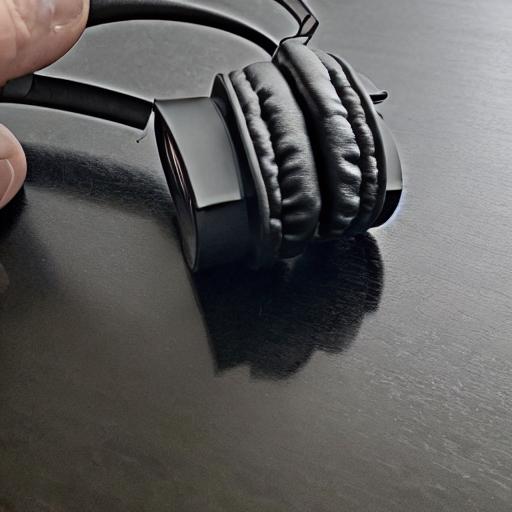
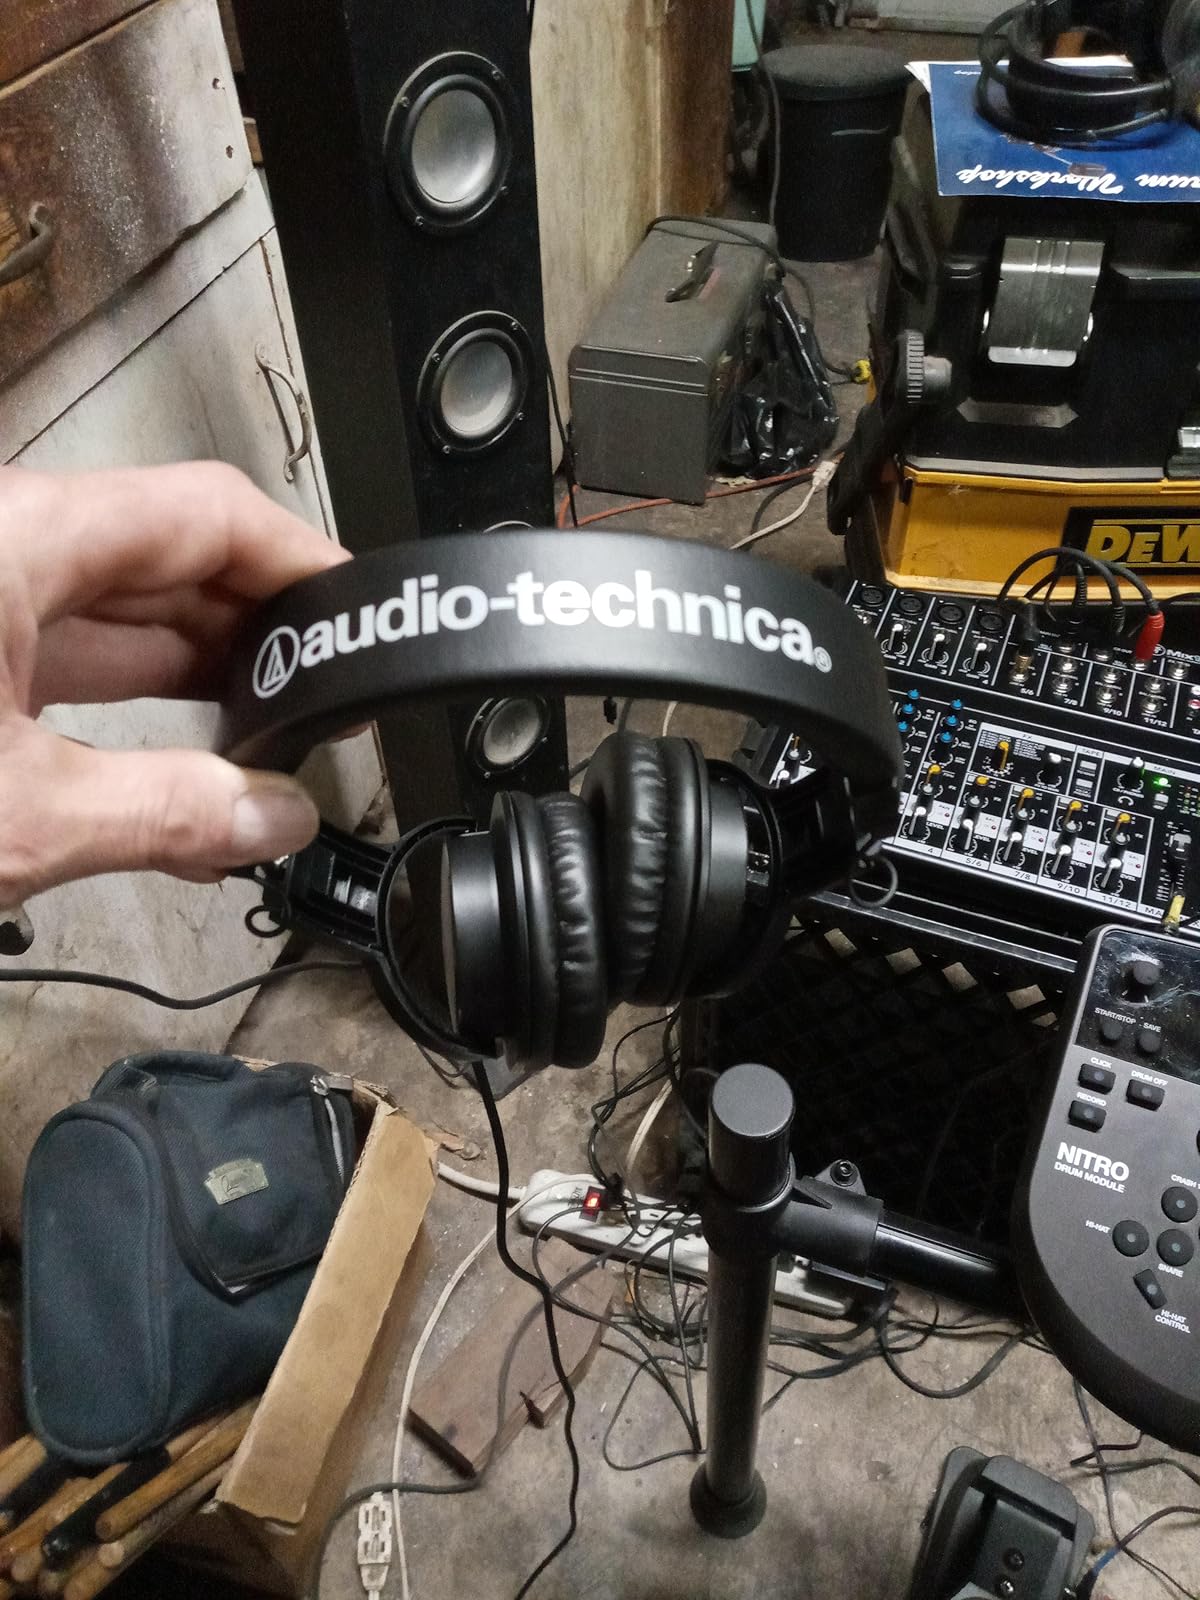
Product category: headphones
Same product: no